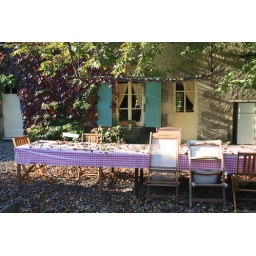
The big dining table under the chestnut tree is filled with chestnuts.